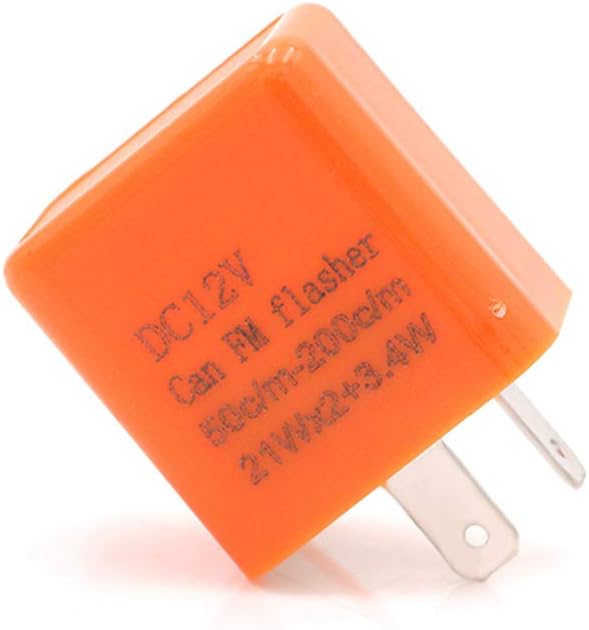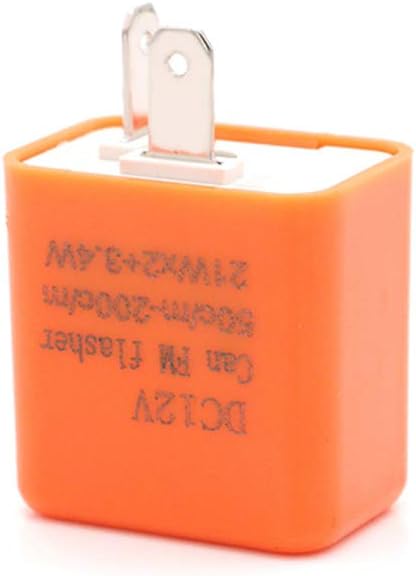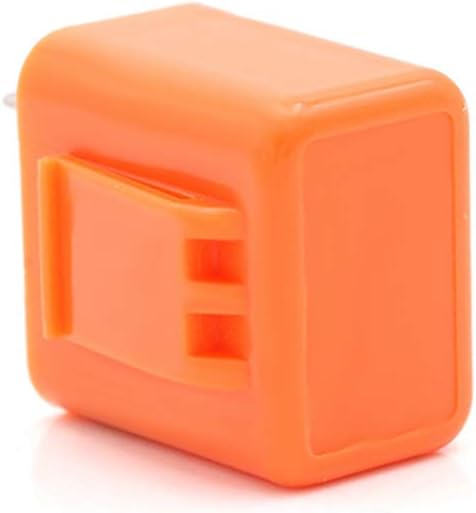
HONGPA Adjustable Frequency LED Flasher Relay Turn Signal Blinker Indicator 12V 2 Pin For Motorcycle Motorbike Accessories
Category: Automotive
Features: 3 frequency, faster twist counterclockwise, clockwise twist slow.Directly replace the two-pin flasherAllow LED bulbs to blink at the normal rateWorks for most motorcycle/bike to fix the LED bulbs related turn signal light hyper flashing, not function properly issues. Specification: Flashing Frequency: 50 times/min to 200 times/min Operating Temperature: -40°C to +80°C Voltage: DC 12V Power: 42W+3.4W Socket: 2 pins Color: orange/black Fitment: Fit for every kind of Motorcycles. Package Contents: 1 LED Flasher Relay
Features: ★Widely fit for most 12V car or motorcycle. | ★Made with high quality ABS material for maximum durability | ★copper foot: small resistance,strong conductivity,no rust | ★Help to solve turn signal LED light bulb related problems such as rapid flashing, not flashing or bulb burnt out warning on dashboard. | ★FM: Can flash 50-200 times per minute(Can adjust by yourself)